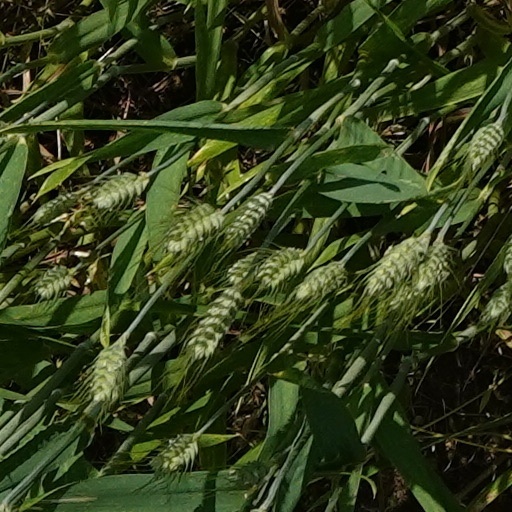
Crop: wheat